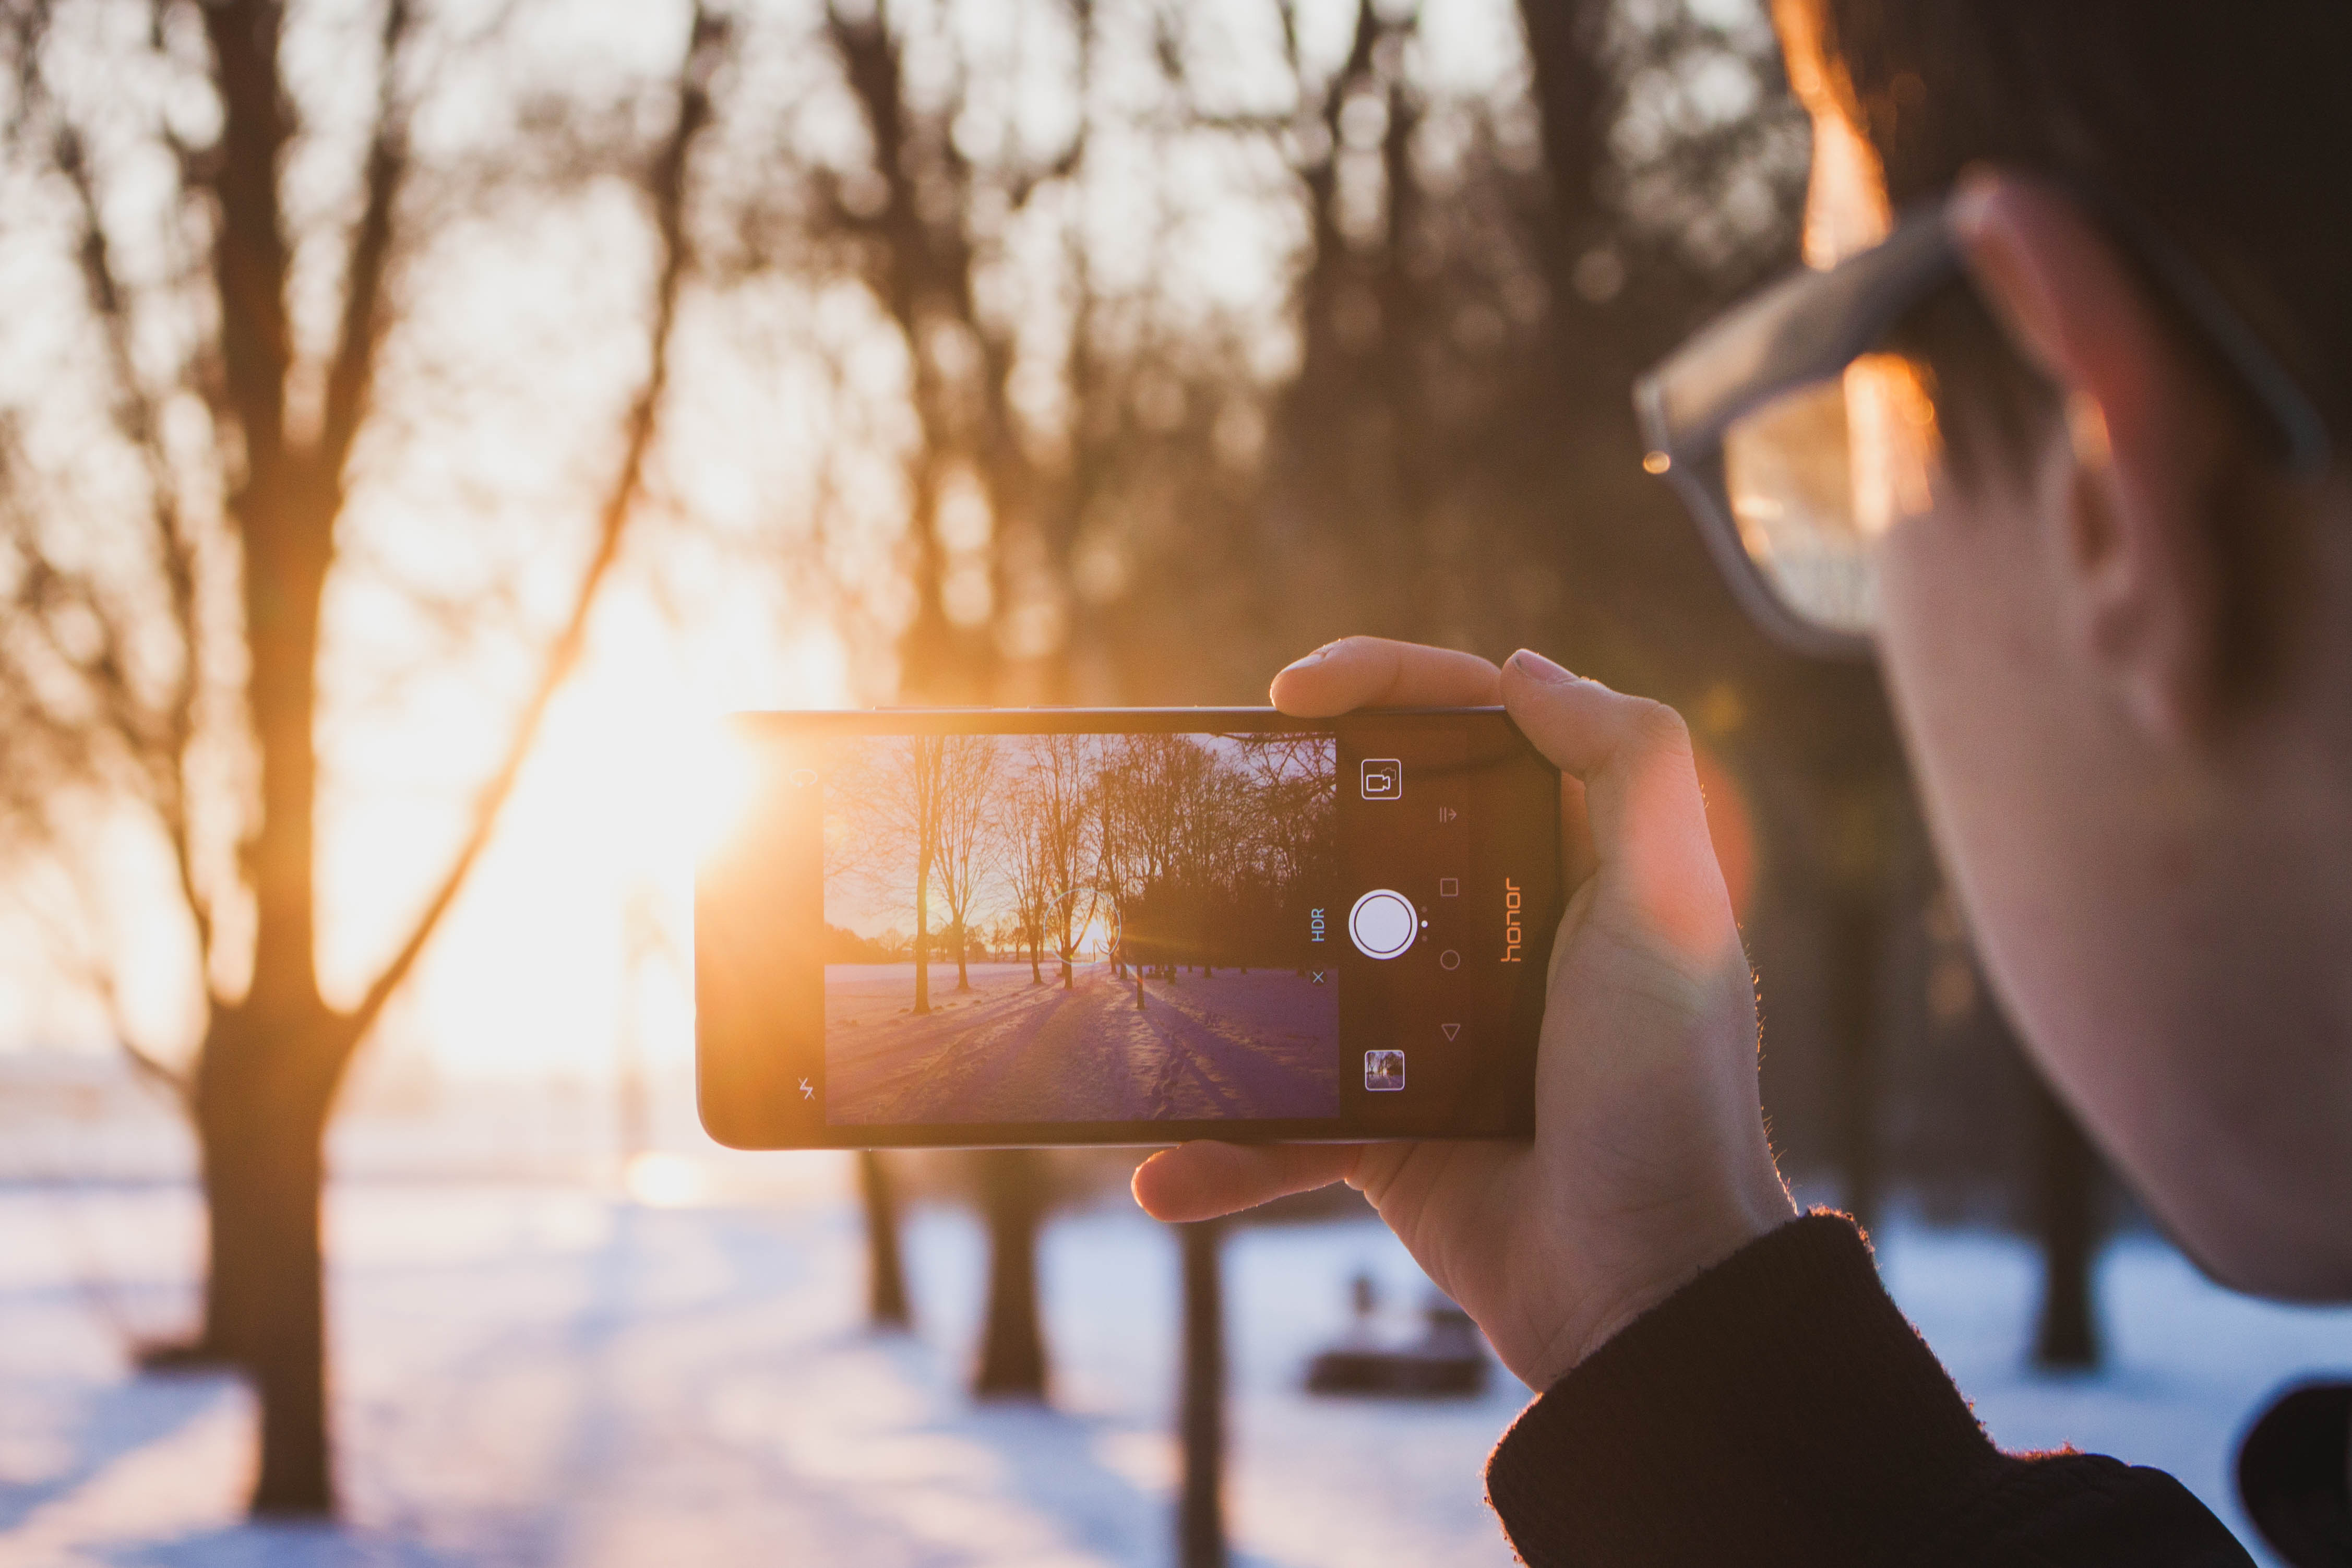
man, light, photography, sunlight, morning, male, guy, spring, color, romance, hold, holding, season, photograph, emotion